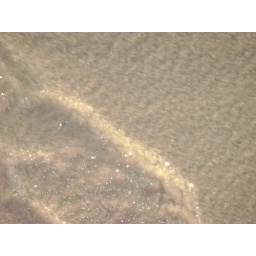
water running over sand